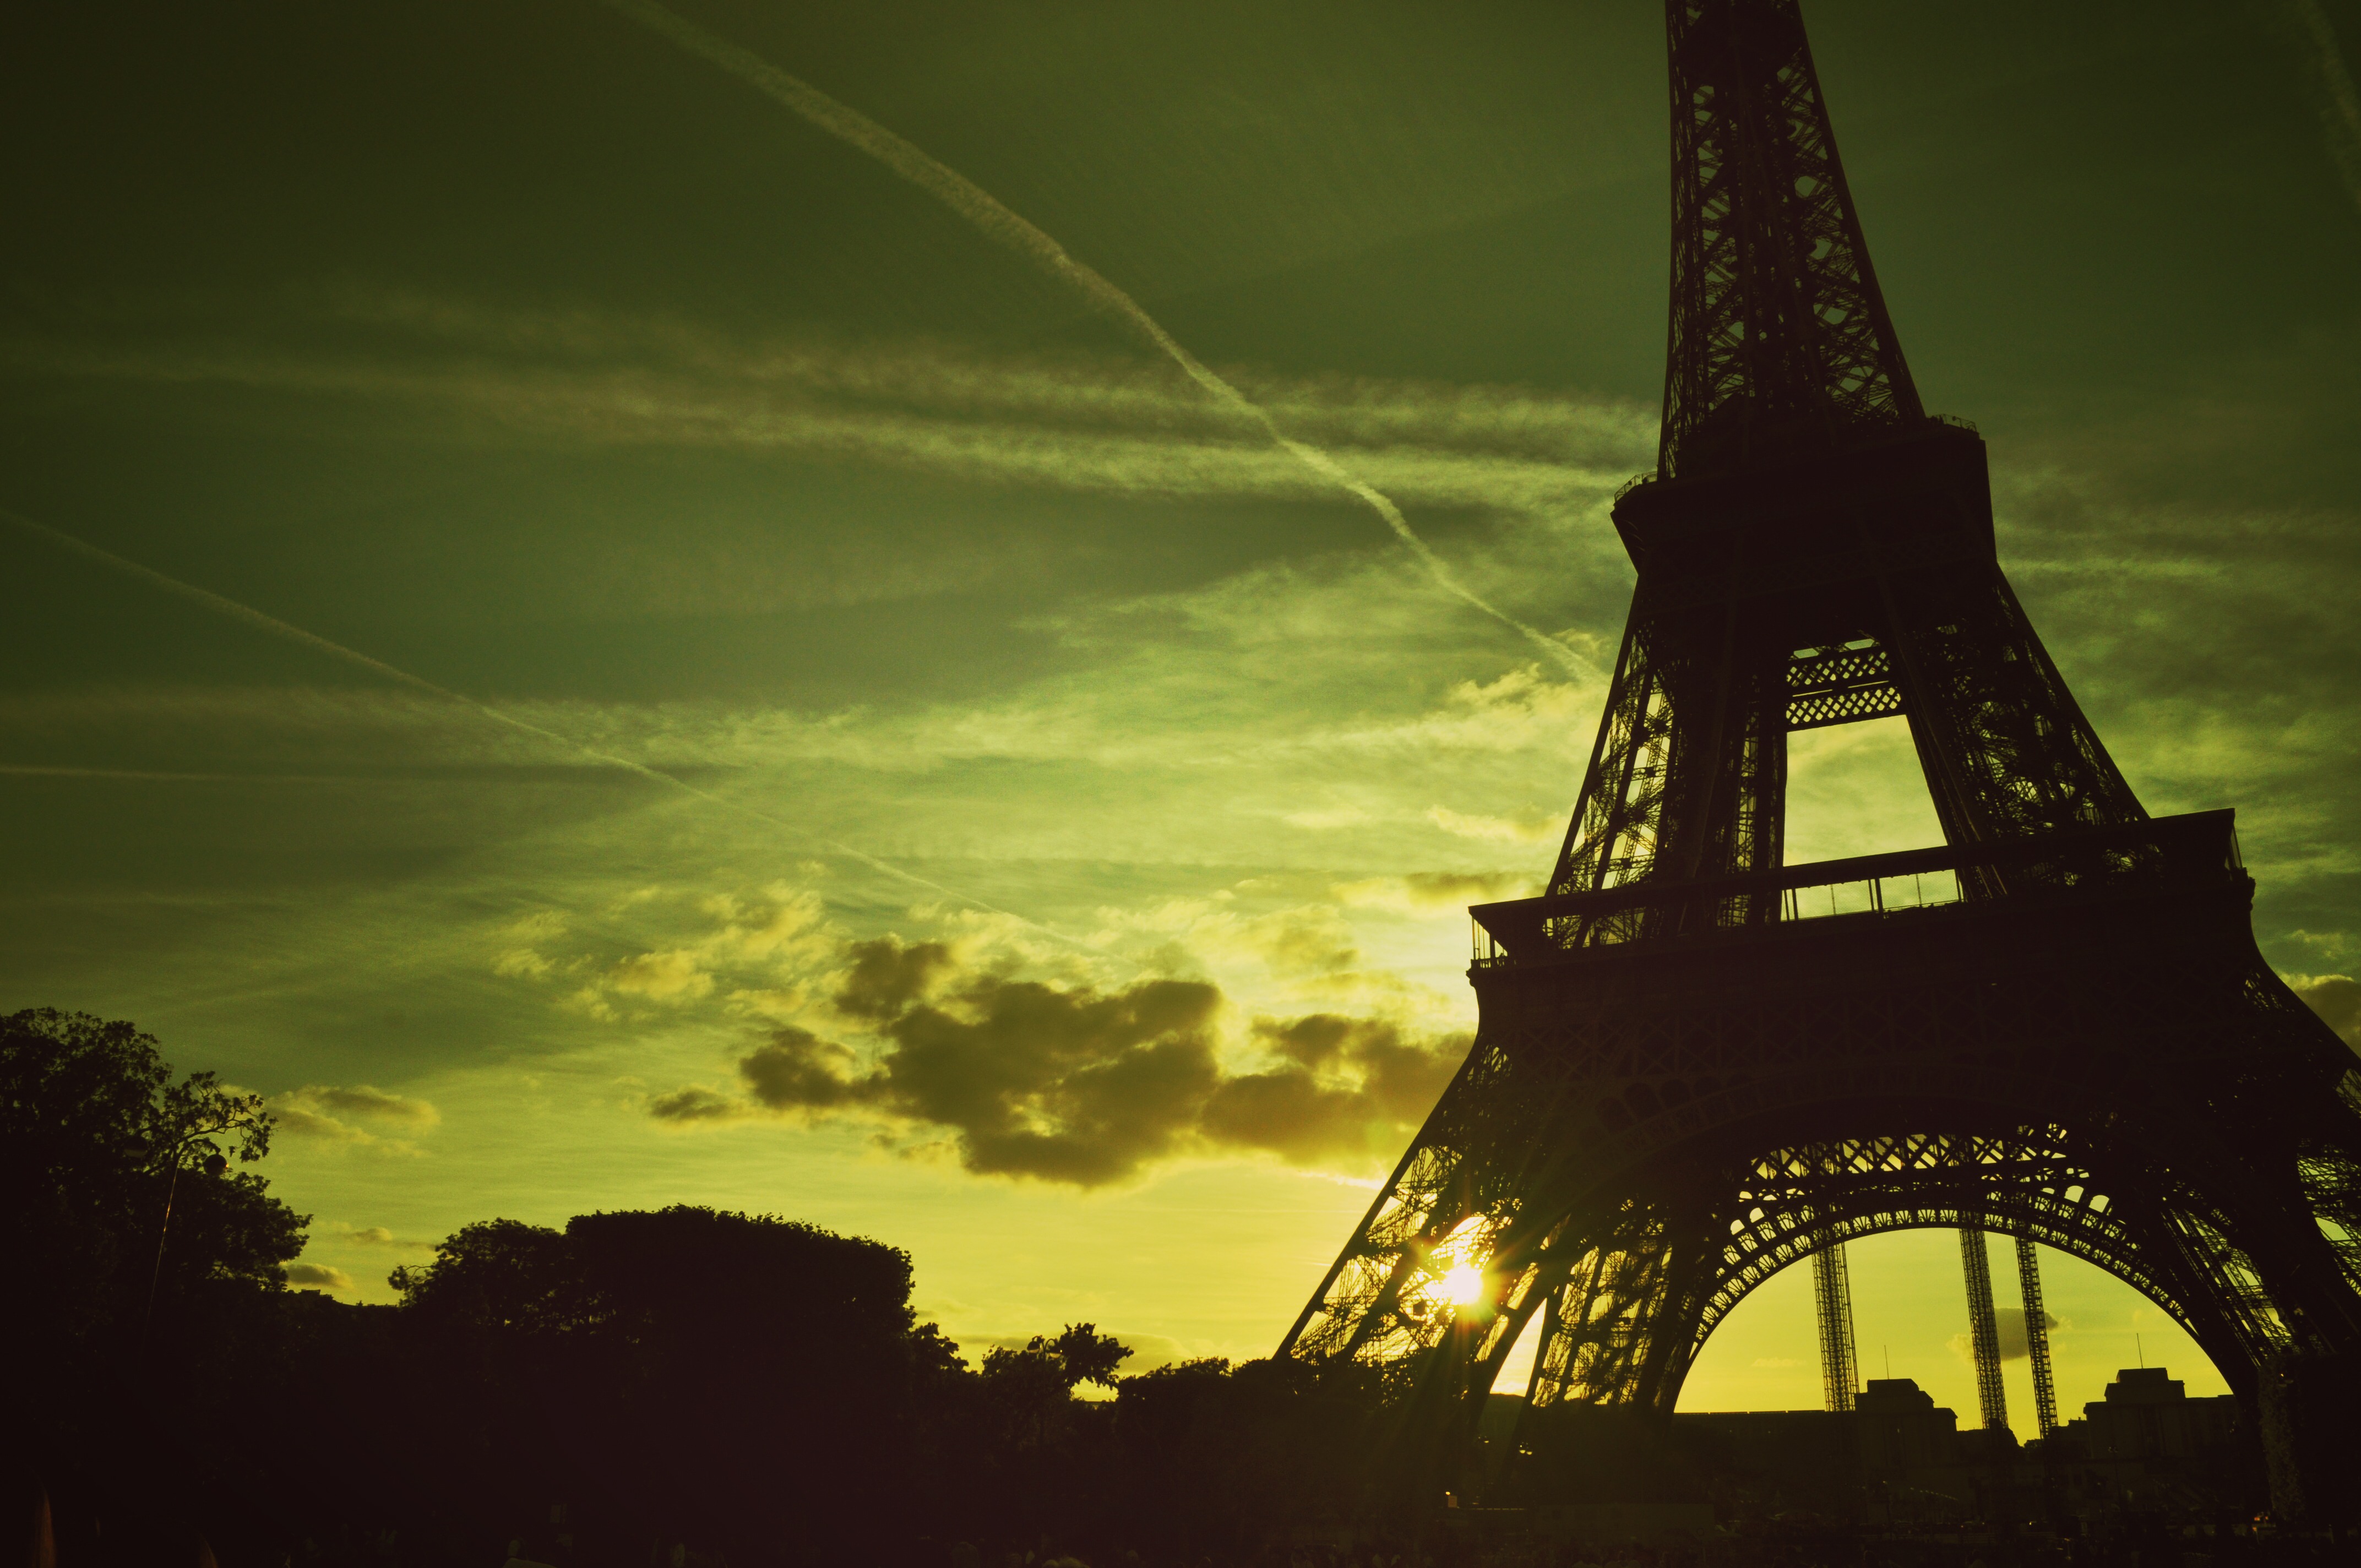
silhouette, light, cloud, architecture, sky, sun, sunset, night, sunlight, morning, dawn, city, eiffel tower, paris, dusk, france, evening, reflection, tower, landmark, darkness, beautiful, atmosphere of earth